Arthur Cotton

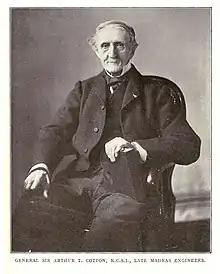
Sir Arthur Cotton

General Sir Arthur Thomas Cotton (15 May 1803 – 24 July 1899) was a British army officer and irrigation engineer who worked in the Madras Presidency.